Tunisia

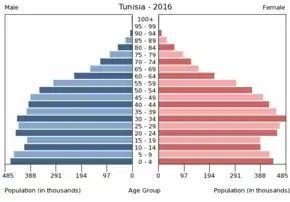
Population pyramid

, Tunisia had an army of 27,000 personnel equipped with 84 main battle tanks and 48 light tanks. The navy had 4,800 personnel operating 25 patrol boats and 6 other craft. The Tunisian Air Force has 154 aircraft and 4 UAVs. Paramilitary forces consisted of a 12,000-member national guard. Tunisia's military spending was 1.6% of GDP . The army is responsible for national defence and also internal security. Tunisia has participated in peacekeeping efforts in the DROC and Ethiopia/Eritrea. United Nations peacekeeping deployments for the Tunisian armed forces have been in Cambodia (UNTAC), Namibia (UNTAG), Somalia, Rwanda, Burundi, Western Sahara (MINURSO) and the 1960s mission in the Congo, ONUC.